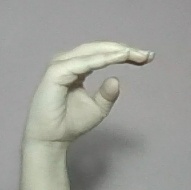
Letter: jeem